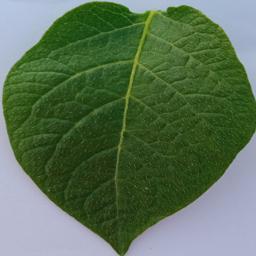
Etiqueta: Sana